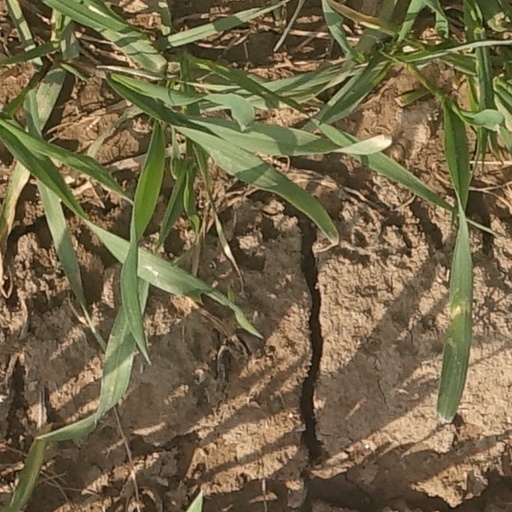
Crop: wheat